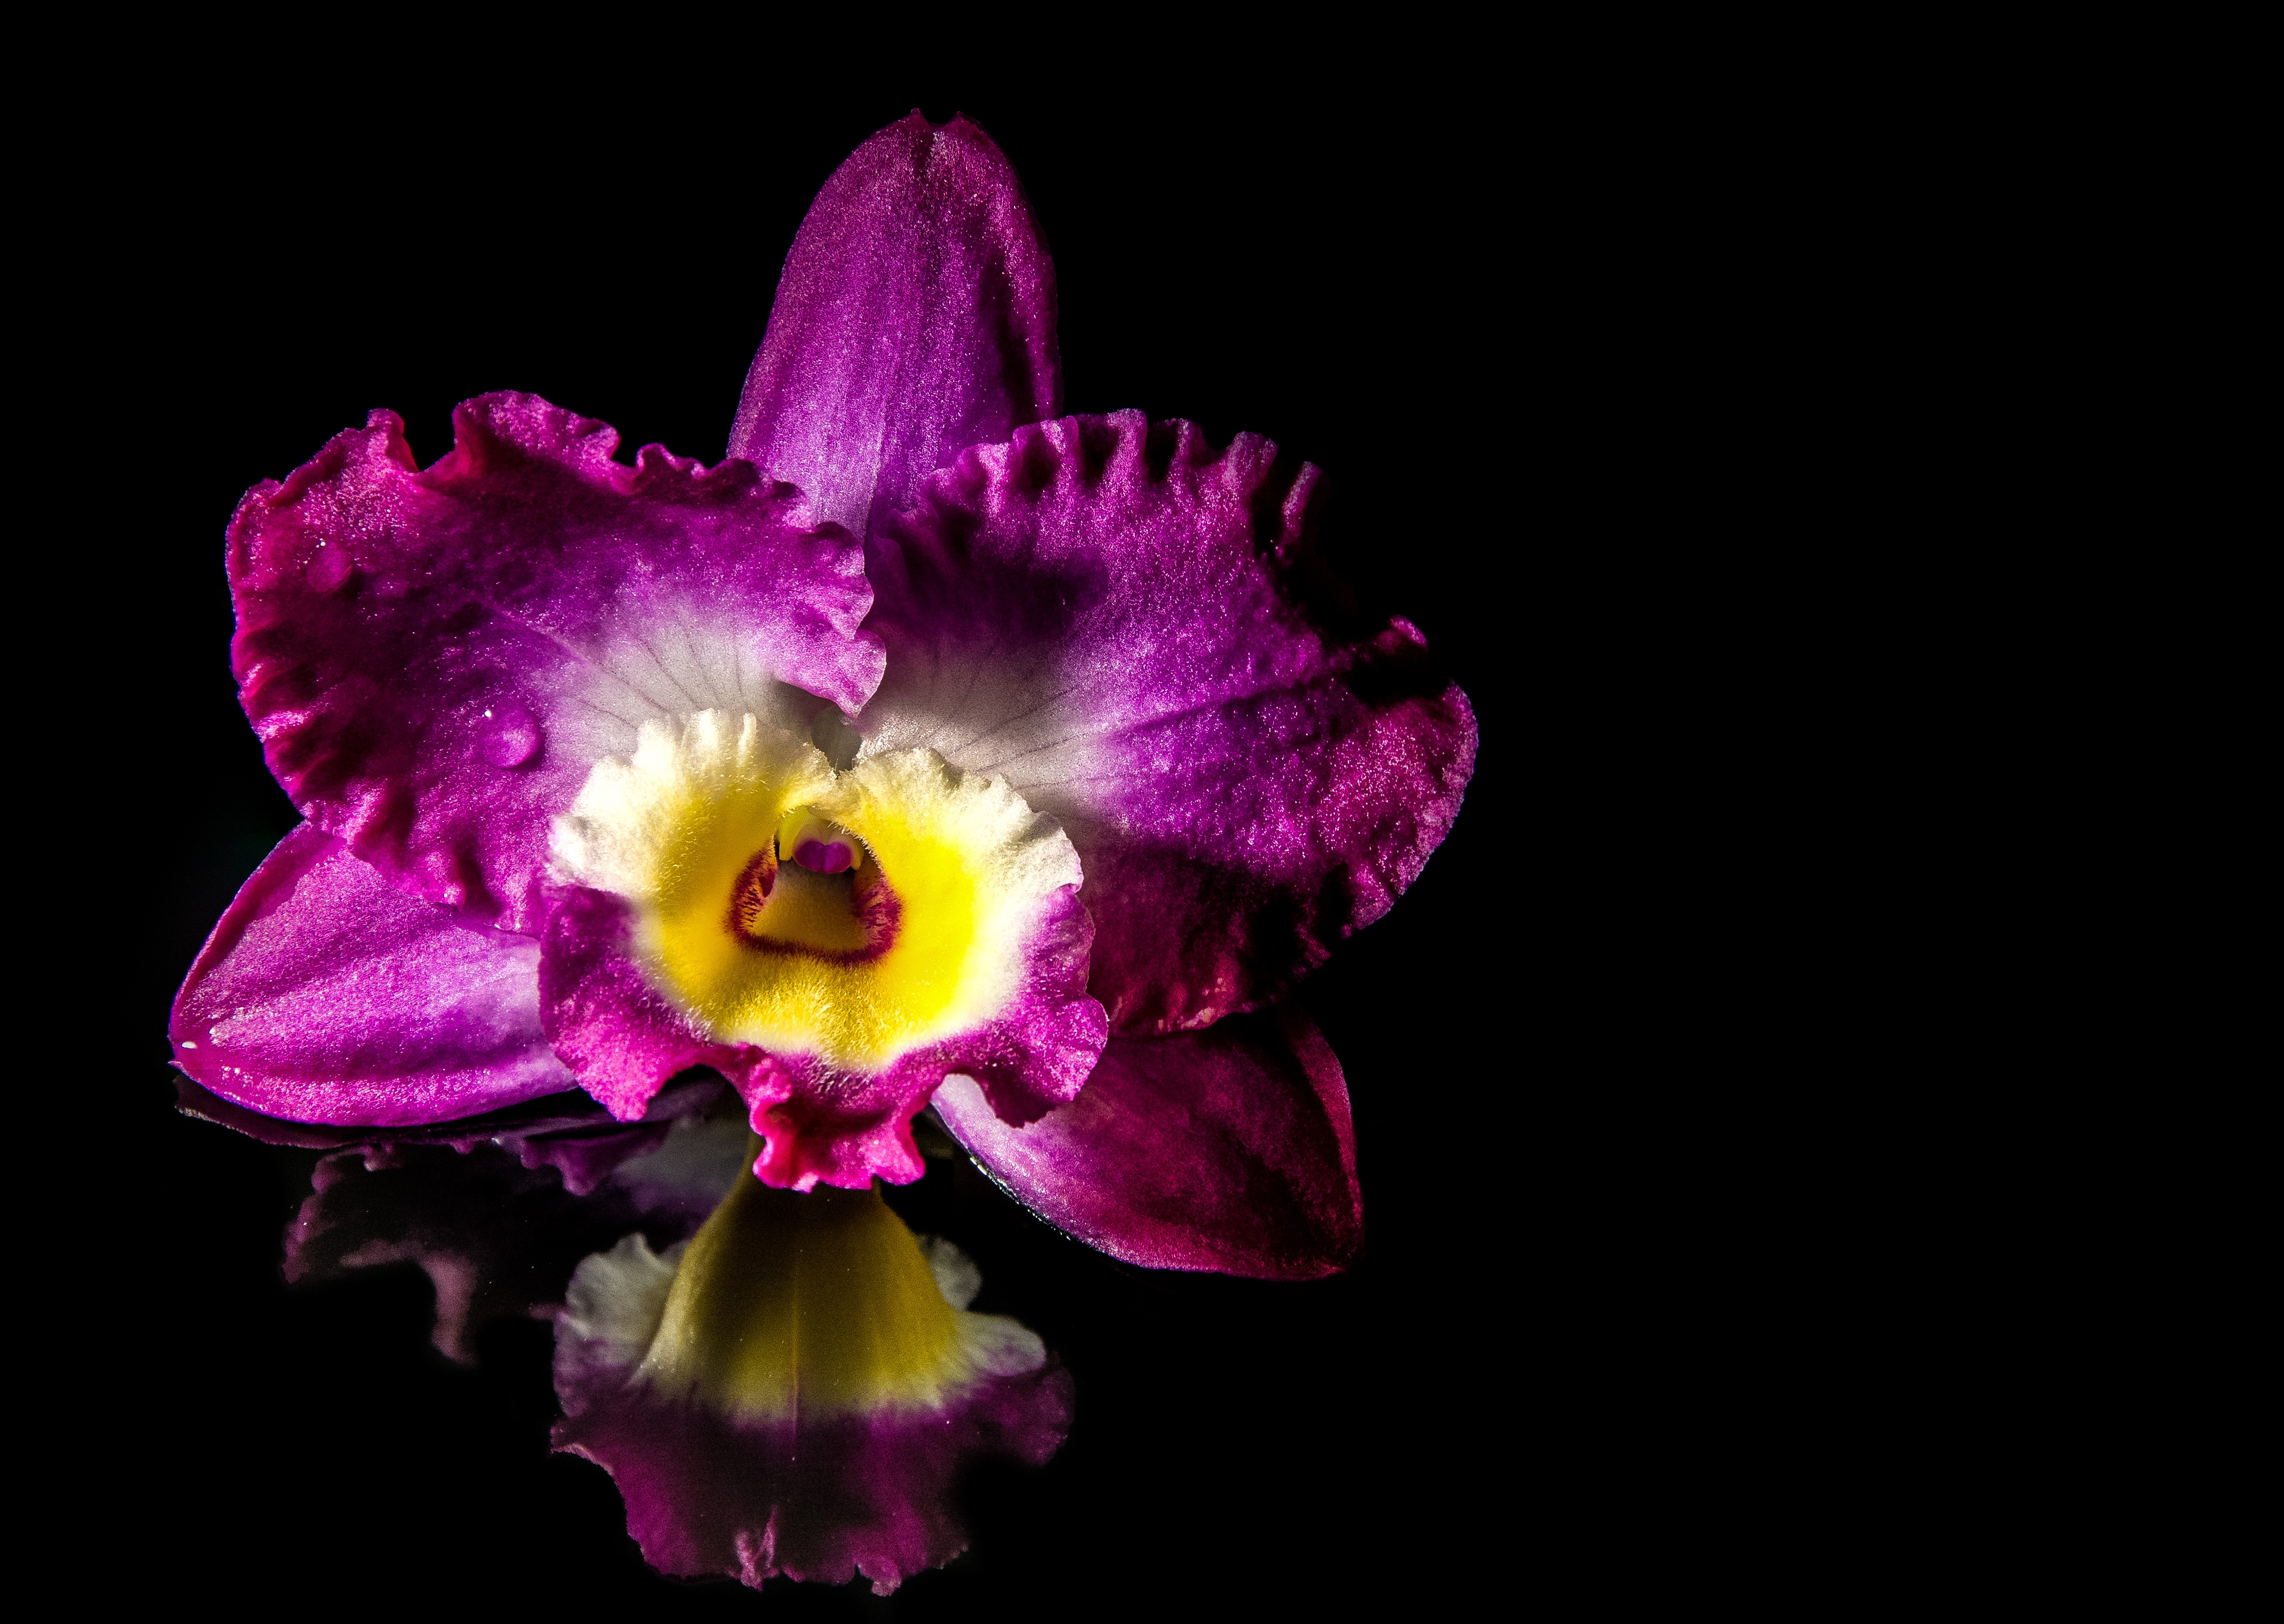
blossom, plant, flower, purple, petal, bloom, pollen, close, flora, orchid, close up, eye, mirroring, macro photography, ornamental plant, datailaufnahme, flowering plant, computer wallpaper, land plant